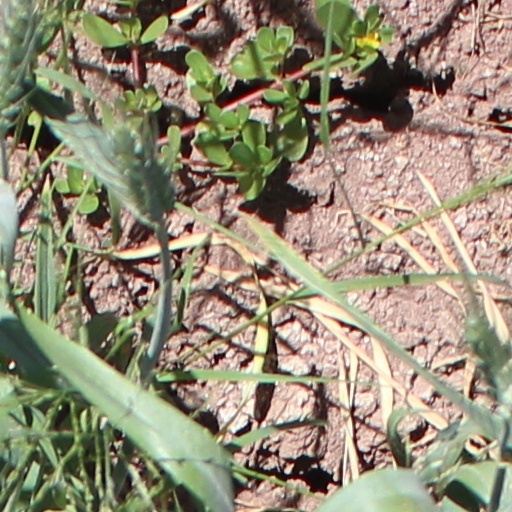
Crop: wheat